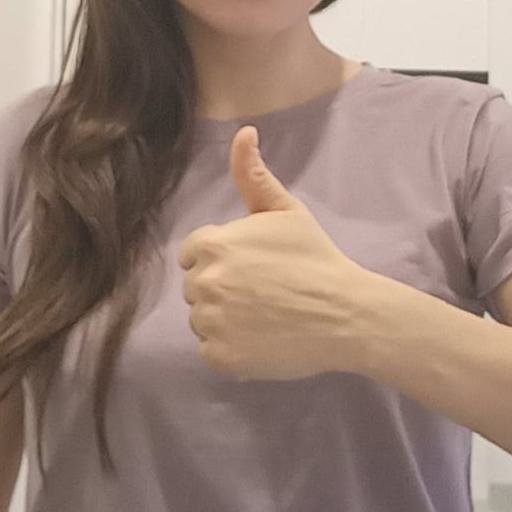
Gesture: like